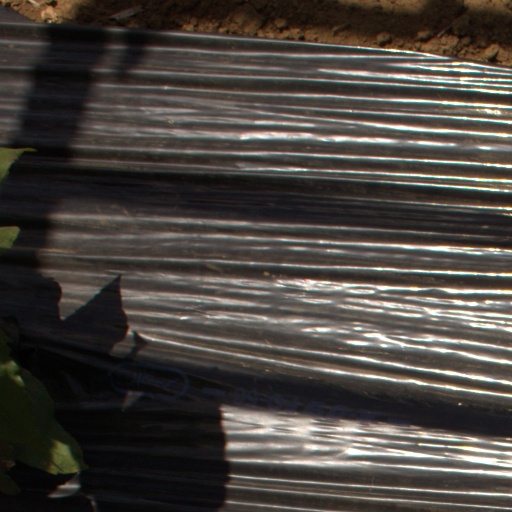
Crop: Jerusalem artichoke